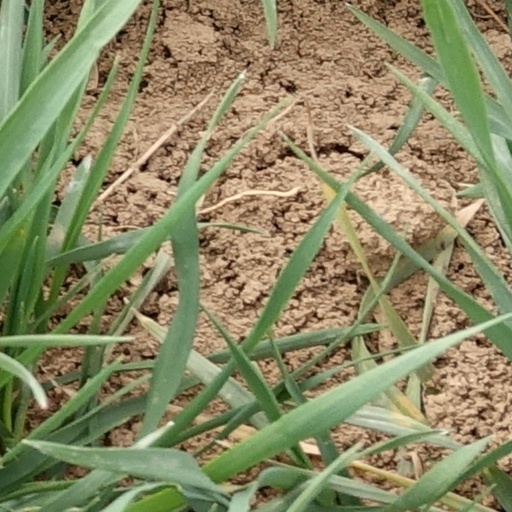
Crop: wheat